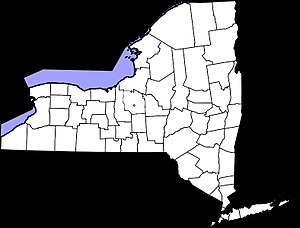
Onondaga
New York (stat) med Onondaga i rødt
Onondaga er en lille by, der fungerede som hovedstad for først Onondaga-stammen og senere som hovedstad og mødested for Irokeserføderationen. Byen ligger i Onondaga County, New York, men har flyttet sig vestpå siden dens grundlæggelse i for over 1000 år siden